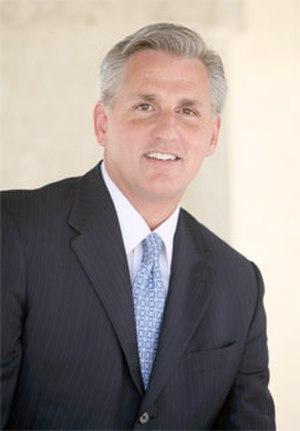
Depuis le recensement de 2010, la Californie dispose de 53 élus à la Chambre des représentants des États-Unis.
Le 114ᵉ congrès des États-Unis est la législature fédérale américaine qui se réunit à Washington, D.C. du 3 janvier 2015 au 3 janvier 2017, les deux dernières années de la présidence de Barack Obama.
Le Parti républicain est l'un des deux grands partis politiques américains contemporains. Il est fondé le 28 février 1854 par des dissidents nordistes du Parti whig et du Parti démocrate, opposés au Kansas-Nebraska Act et à l'expansion de l'esclavage mais aussi aux revendications souverainistes de plusieurs États du Sud. Élu en 1860, Abraham Lincoln a été le premier président républicain.